Adenes Le Roi

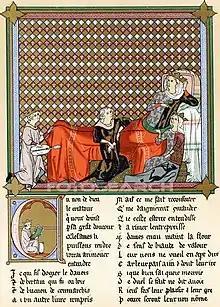

Adenes le Roi (born in Brabant c. 1240, died c. 1300), was a French minstrel or trouvère. He was a favorite of Henry III, Duke of Brabant, and he remained at court for some time after the death of his patron in 1261.